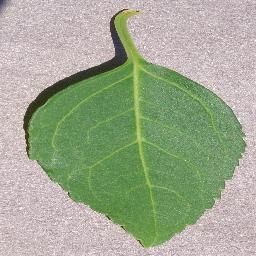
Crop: cherry
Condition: (including_sour)_healthy